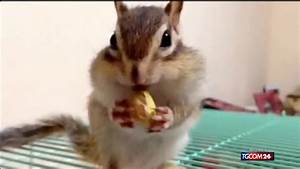
Label: squirrel